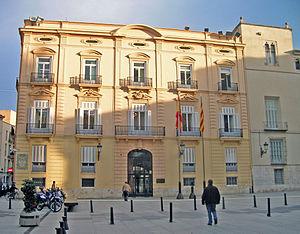
La députation provinciale de Valence, dont le siège est situé à Valence, est l'organe institutionnel propre à la province de Valence assurant les différentes fonctions administratives et exécutives de la province.